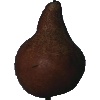
Label: Pear Kaiser 1